Bambisanani Partnership

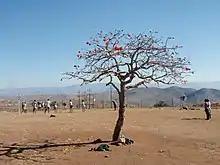
Tree at Ntolwane Primary School, KwaZulu-Natal, Bambisanani Partnership visit, 19 August 2012

In 2013, Bambisanani's second book was published "Bambisanani 2012: Faster, Higher, Stronger" with a Foreword from David Cordingley, British Council Director in South Africa. South African teachers, Pk Zondi (Bambisanani Coordinator at Mnyakakya School), Musa Xulu (Bambisanani Coordinator at Ntolwane Primary School) and Nombusa Nduli visited Leeds as part of the Connecting Classrooms and Bambisanani Partnership initiatives. St. Mary's Students and staff visited South Africa to develop Bambisanani programmes and projects at Mnyakanya School, Ntolwane Primary School and Zulufadder uMlalazi Day Centre and Crèche for orphans and vulnerable children. Diana Award winners Kavi Appuhamy and Chloe Tindale from St. Mary's met Prince William, Duke of Cambridge at a Diana Award Inspire Day in South Shields.